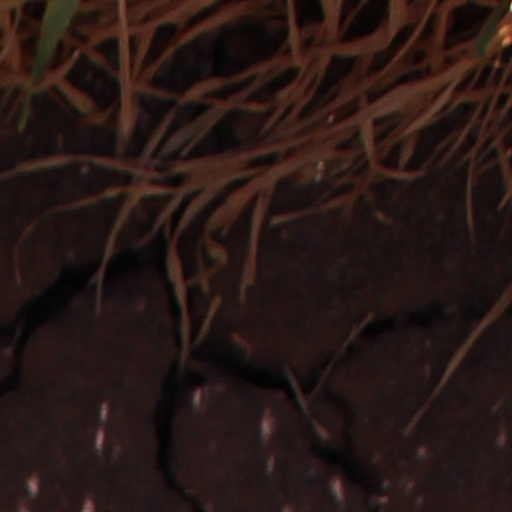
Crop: wheat